Hallicrafters SX-117

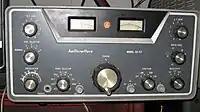
Hallicrafters SX-117

The Hallicrafters SX-117 was a radio communications receiver manufactured by the Hallicrafters company in the 1960s.